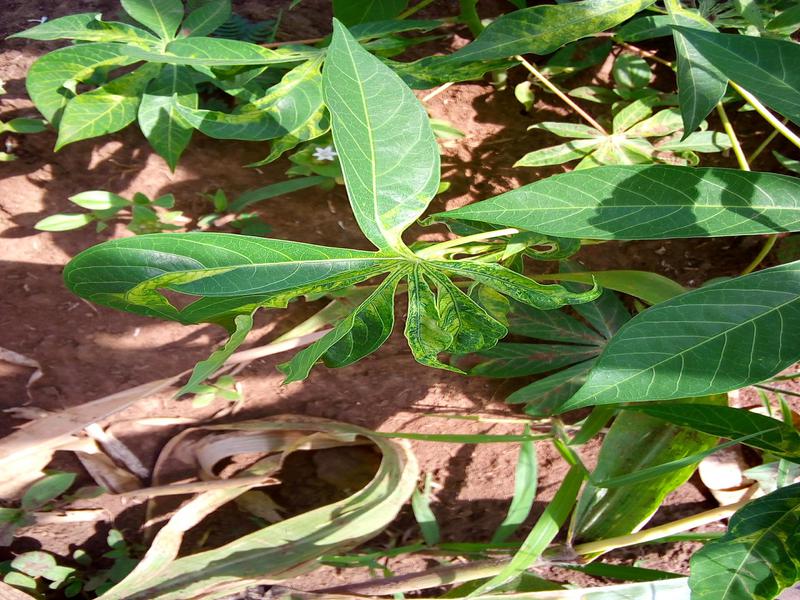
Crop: cassava
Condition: mosaic_disease